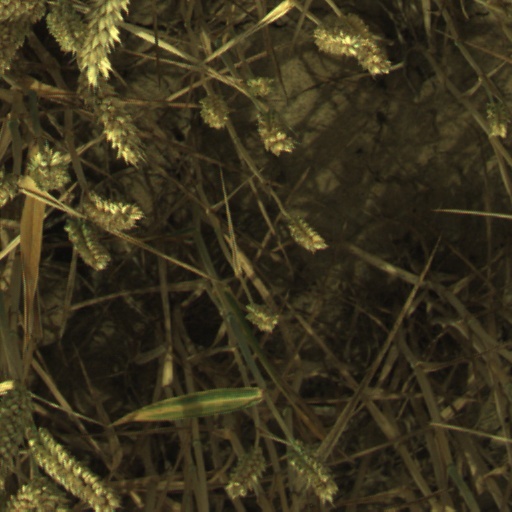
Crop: wheat